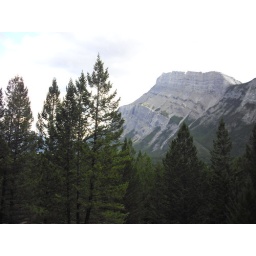
The mountains look over the forest